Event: Typhoon Ruby
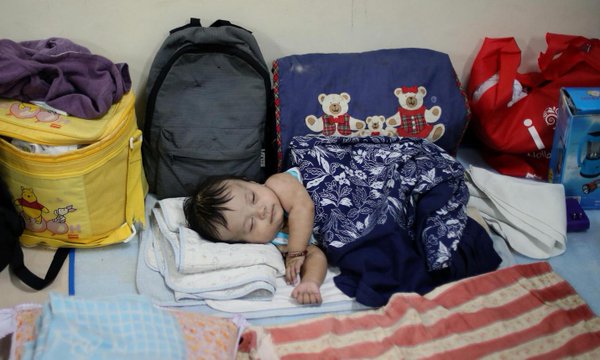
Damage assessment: no_damage